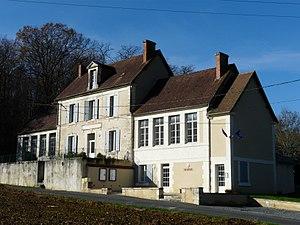
La mairie de Jaure, Dordogne, France.
Jaure est une commune française située dans le département de la Dordogne, en région Nouvelle-Aquitaine.